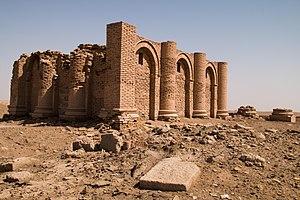
L'histoire de la Mésopotamie débute avec le développement des communautés sédentaires dans le nord de la Mésopotamie au début du Néolithique, et s'achève dans l'Antiquité tardive. Elle est reconstituée grâce à l'analyse des fouilles archéologiques des sites de cette région, et à partir du IVᵉ millénaire av. J.‑C. par des textes écrits essentiellement sur des tablettes d'argile, la Mésopotamie étant l'une des premières civilisations à inventer l'écriture, avec l’Égypte antique.